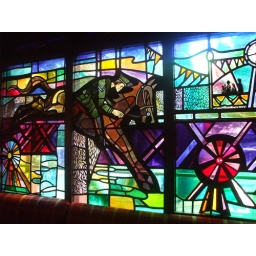
stained glass window in the Horse Show Hotel in Dublin